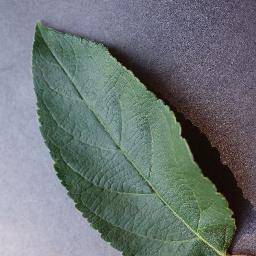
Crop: apple
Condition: healthy